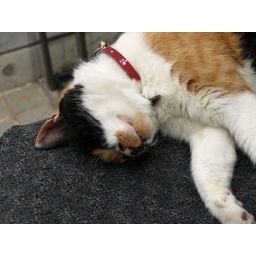
He (or she) is a famous cat in my town.Always sleeping from morning to evening...